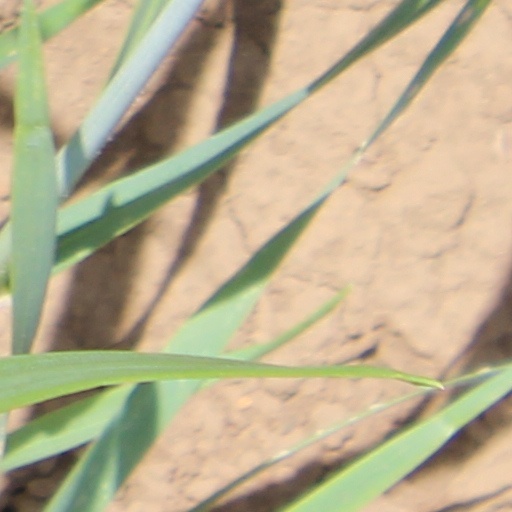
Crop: wheat